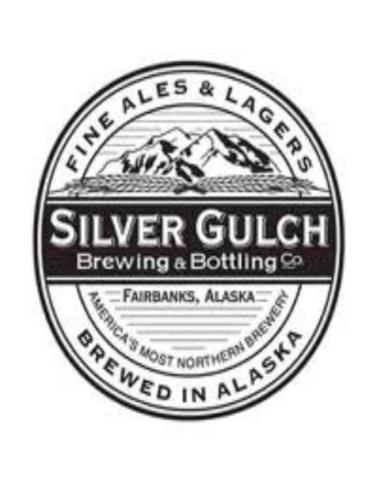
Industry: Food